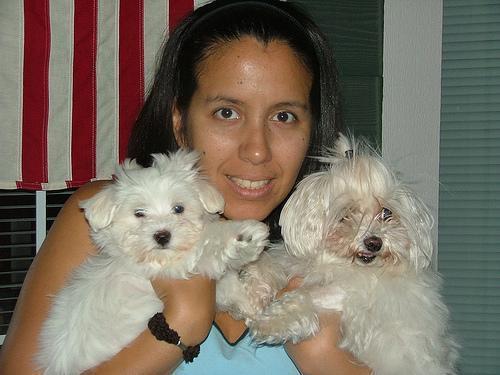
Maltese_dog